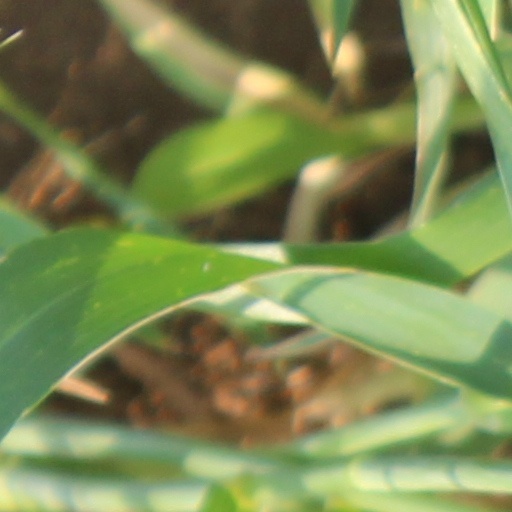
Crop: wheat